Mage Yalu Malu

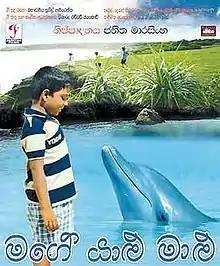

Mage Yalu Malu is a 2015 Sri Lankan Sinhala children's drama film co-directed by Lal Priyadewa and Sudesh Wasantha Pieris and produced by Janitha Marasinghe for Janitha Films. It stars kid Lithum Marasinghe and singer Chillie Thilanka in lead roles along with Chandani Seneviratne and Sarath Chandrasiri. Music composed by Edward Jayakody. It is the 1220th Sri Lankan film in the Sinhala cinema. The sequel to the film "Yalu Malu Yalu 2" was released in 2018.